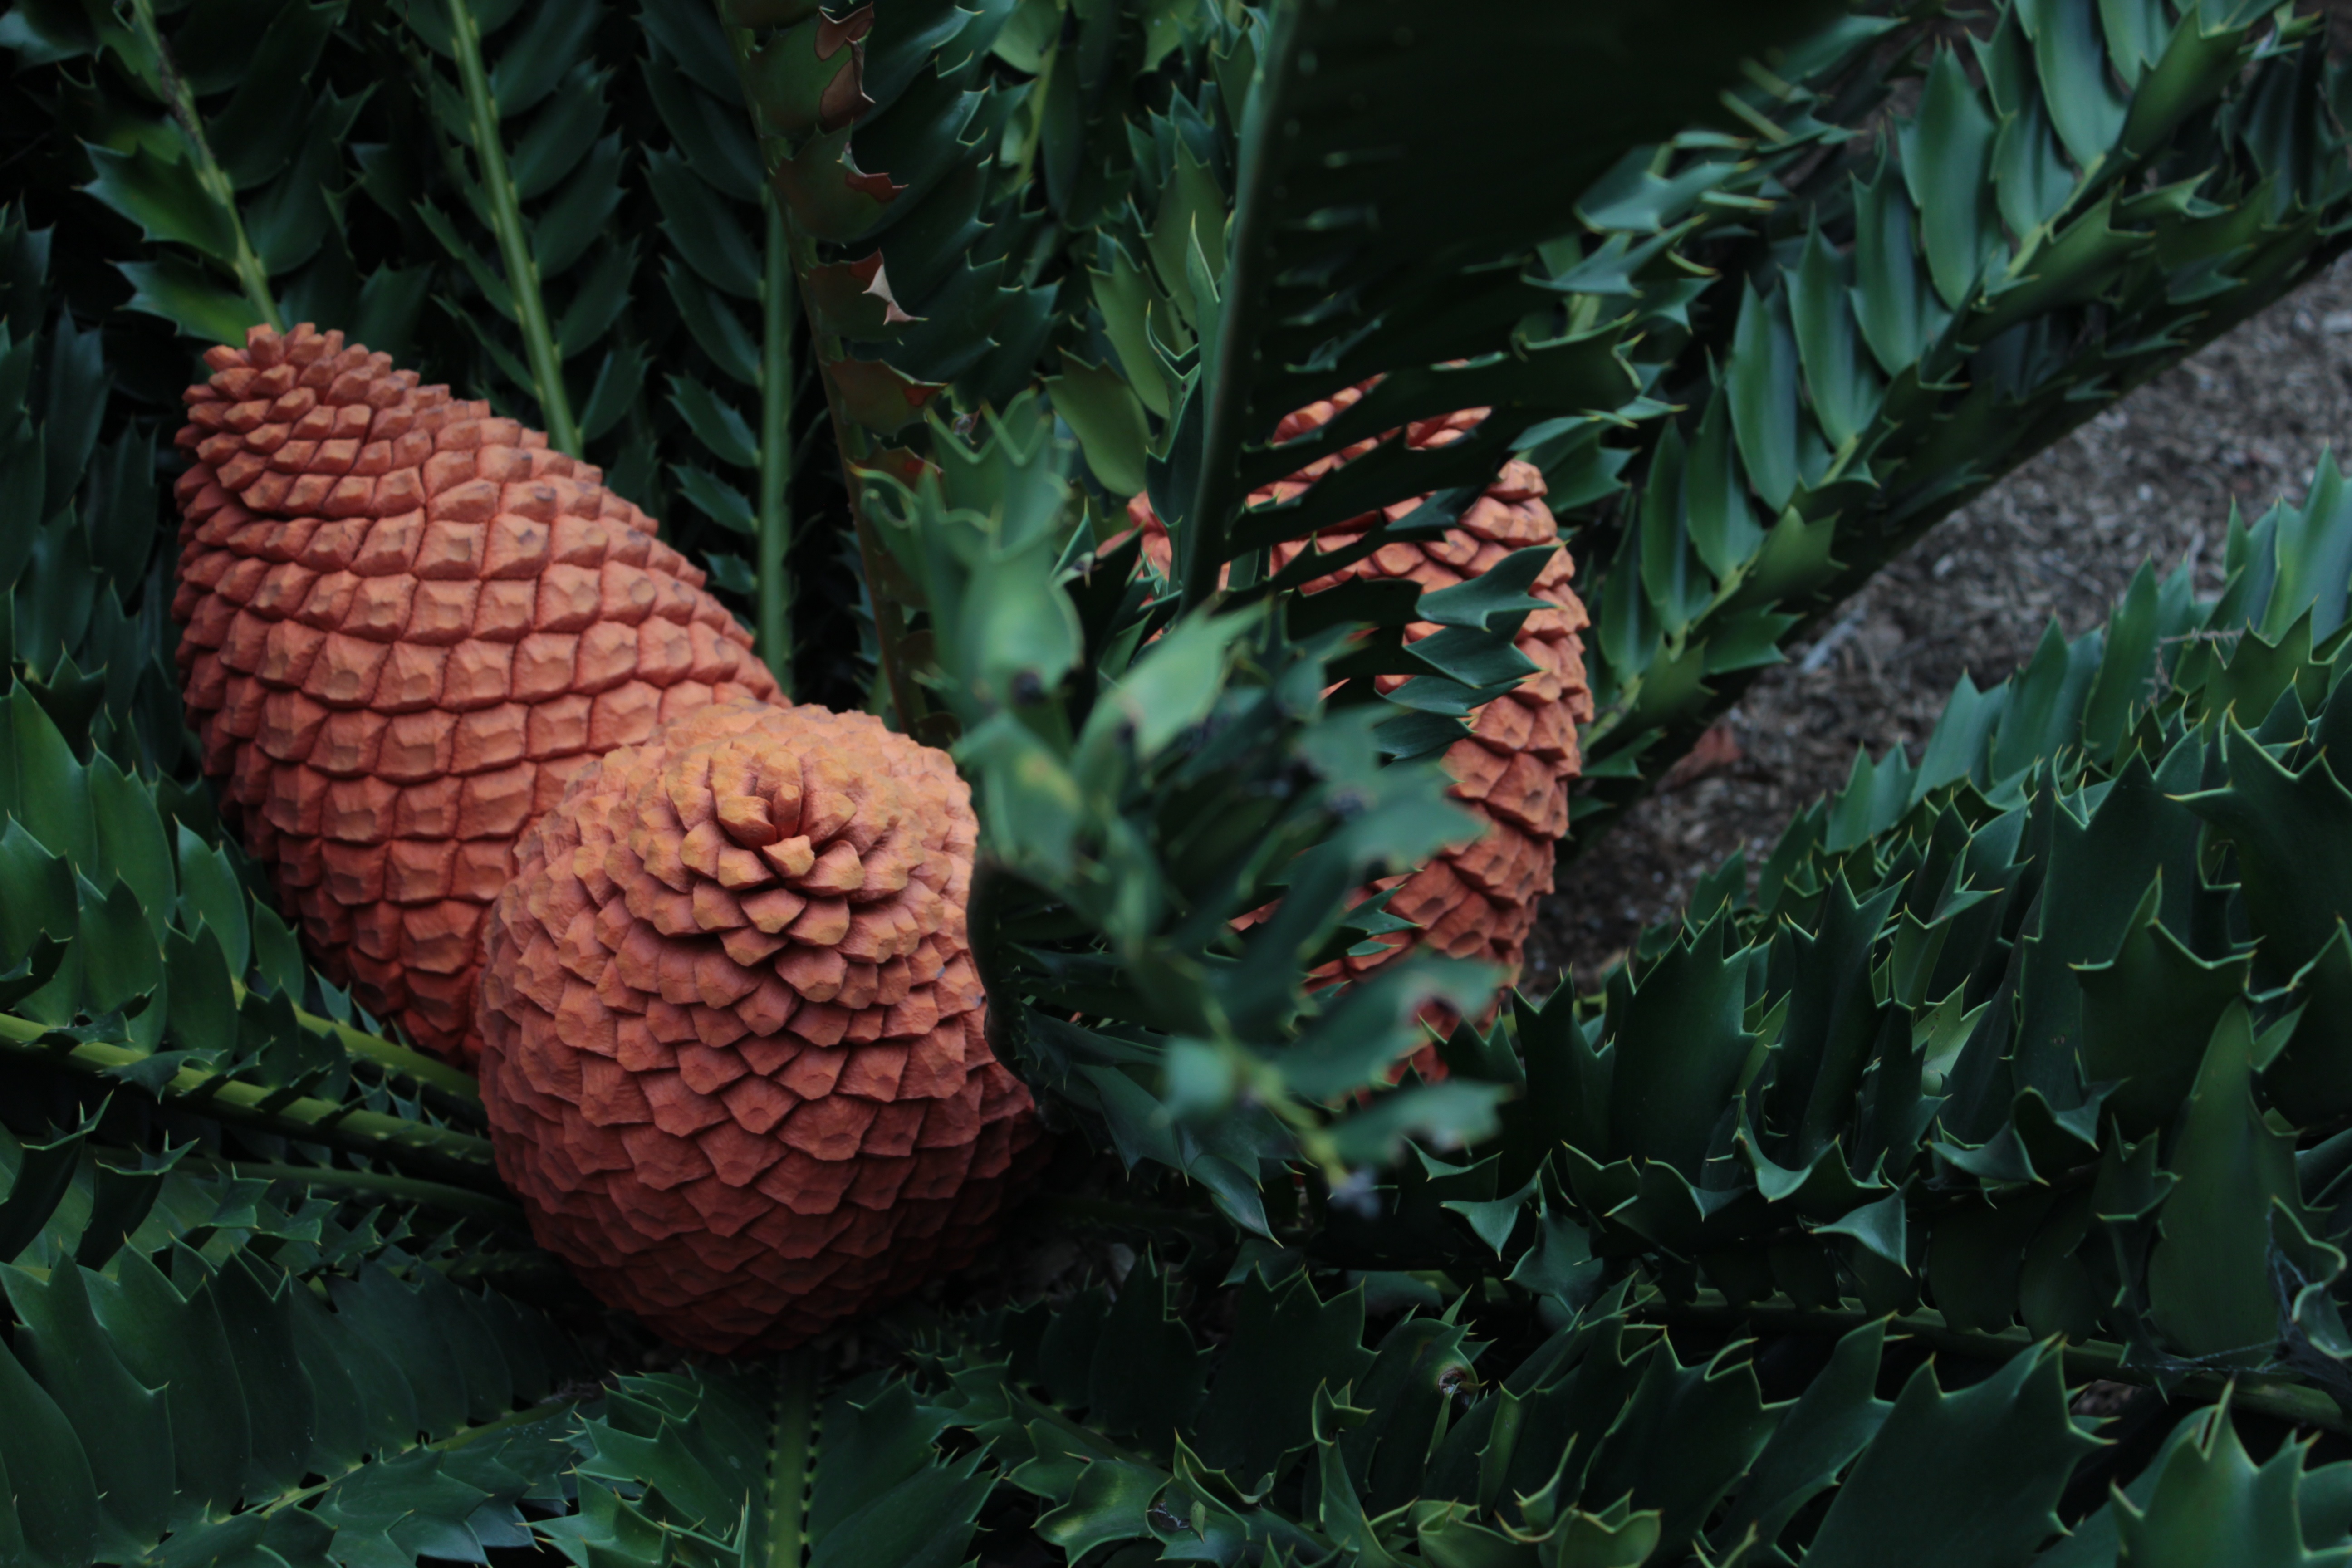
tree, grass, plant, leaf, flower, green, jungle, produce, botany, flora, flowering plant, land plant, arecales